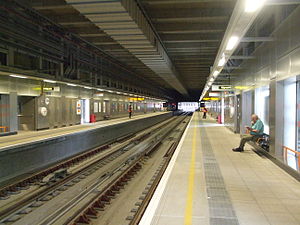
Shoreditch High Street Station / Galleri
Shoreditch High Street Station er en jernbanestation i Shoreditch, London. Stationen er beliggende på Bethnal Green Road, nær Shoreditch High Street og betjenes af London Overground-tog på den forlængede East London Line under kontrol af Transport for Londons London Rail-afdeling. Stationen ligger delvist i bydellen Hackney, med stationsindgang på Braithwaite Street, og delvist i bydellen Tower Hamlets og er i takstzone 1.